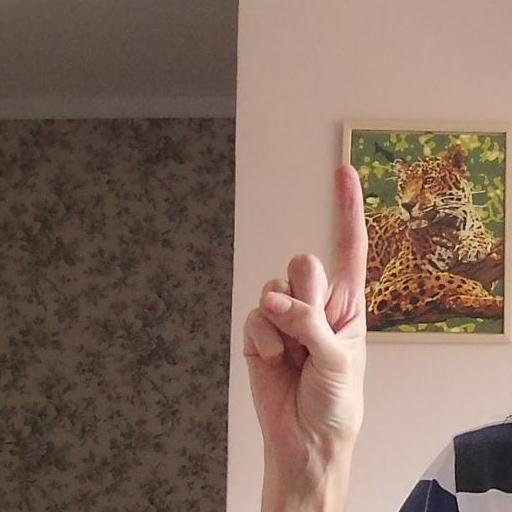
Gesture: one